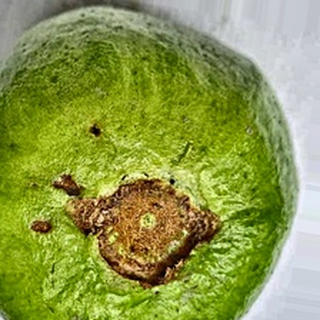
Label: guava_fruit_fly